Midtown Woodward Historic District

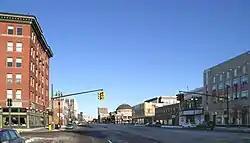
Looking north along Woodward

The Midtown Woodward Historic District is a historic district located along Woodward Avenue in Detroit, Michigan. Structures in the district are located between 2951 and 3424 Woodward Avenue, and include structures on the corner of Charlotte Street (14 Charlotte Street) and Peterboro Street (10 and 25 Peterboro Street). The district was admitted to the National Register of Historic Places in 2008.